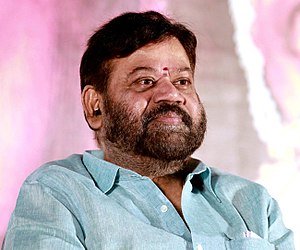
P. Vasu
P. Vasu er en indisk filminstruktør, forfatter og skuespiller som arbejder med film på Tamil, Telugu, Kannada og Malayalam. I løbet af hans karriere har han instrueret over 50 film.